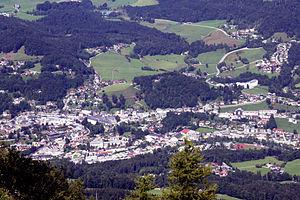
Obersalzberg est un quartier de Berchtesgaden, dans l'arrondissement du Pays-de-Berchtesgaden en Haute-Bavière. Il a fait partie intégrante de la commune de Salzberg jusqu'en 1972, l'année à laquelle elle a été incorporée à Berchtesgaden. En français, il est souvent confondu avec la montagne des Alpes de Berchtesgaden sur laquelle il se trouve et, de la sorte, la formule fautive « l’Obersalzberg » est parfois rencontrée.